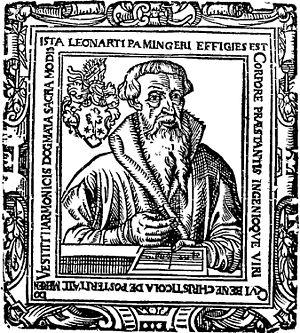
Leonhard Paminger ou Päminger et Panninger est un poète, compositeur et théologien luthérien de Haute-Autriche, né en Bavière catholique.